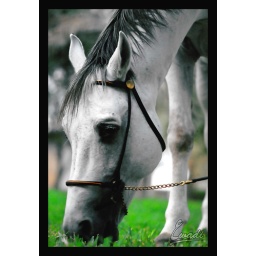
a white horse shot from one of the horse barns in Kuwait hope you like it